The Man from U.N.C.L.E. gun

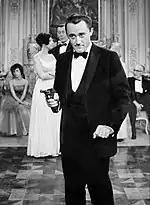
Robert Vaughn with his P-08 "The Vulcan Affair"

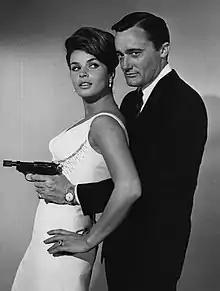
Robert Vaughn with his modified P-38 (1964)

The U.N.C.L.E. Special was originally based on a 1934 7.65mm German Mauser pistol. While early episodes were being shot, the Mauser jammed frequently, and visually all the accessories added to convert the pistol to a carbine seemed to overwhelm the small pistol. It was soon replaced by the Walther P38 9mm Parabellum that the producers borrowed from the "Combat!" television series that was also shot on the MGM backlot. The standard barrel of the P-38 was shortened and modified to accept a bird-cage flash suppressor. The Special was depicted on screen as firing "sleep darts". Although the non-lethal feature of the gun was always the intent of its creators, this was not always clearly shown to the audience especially in later seasons, and as producers changed.